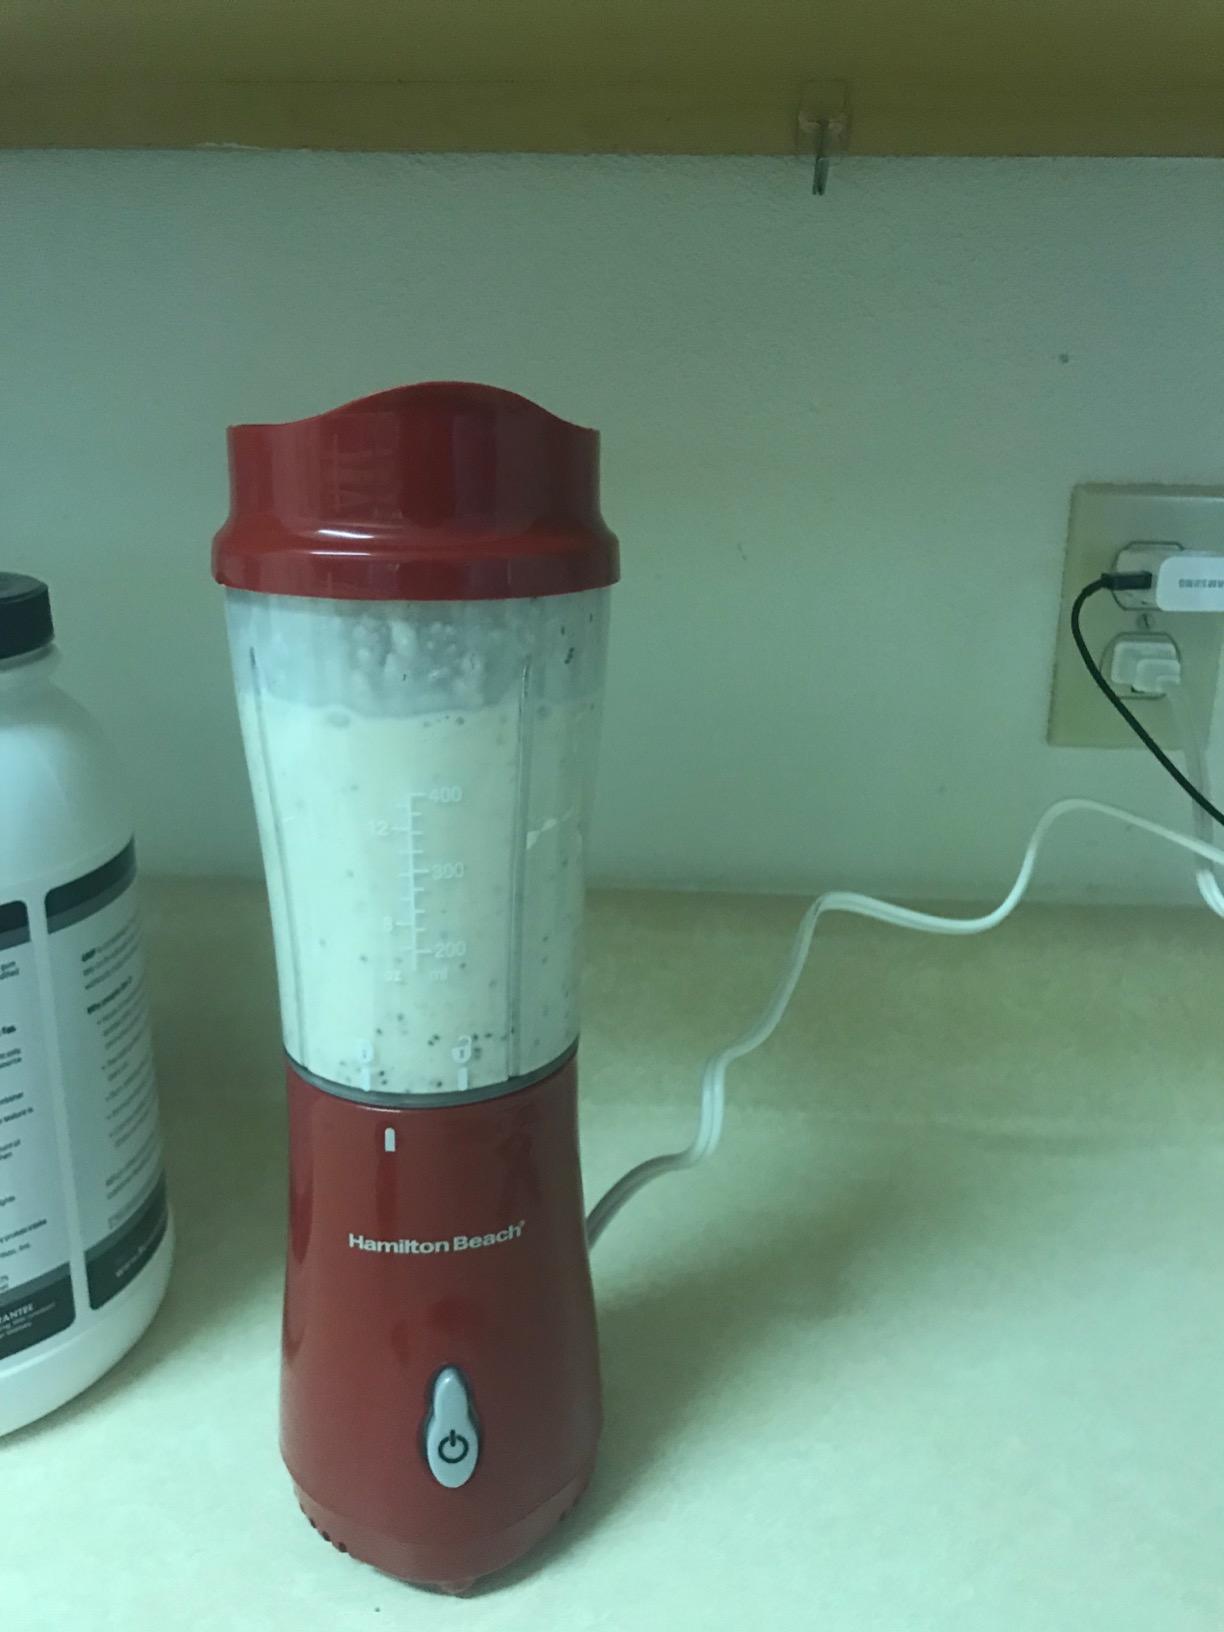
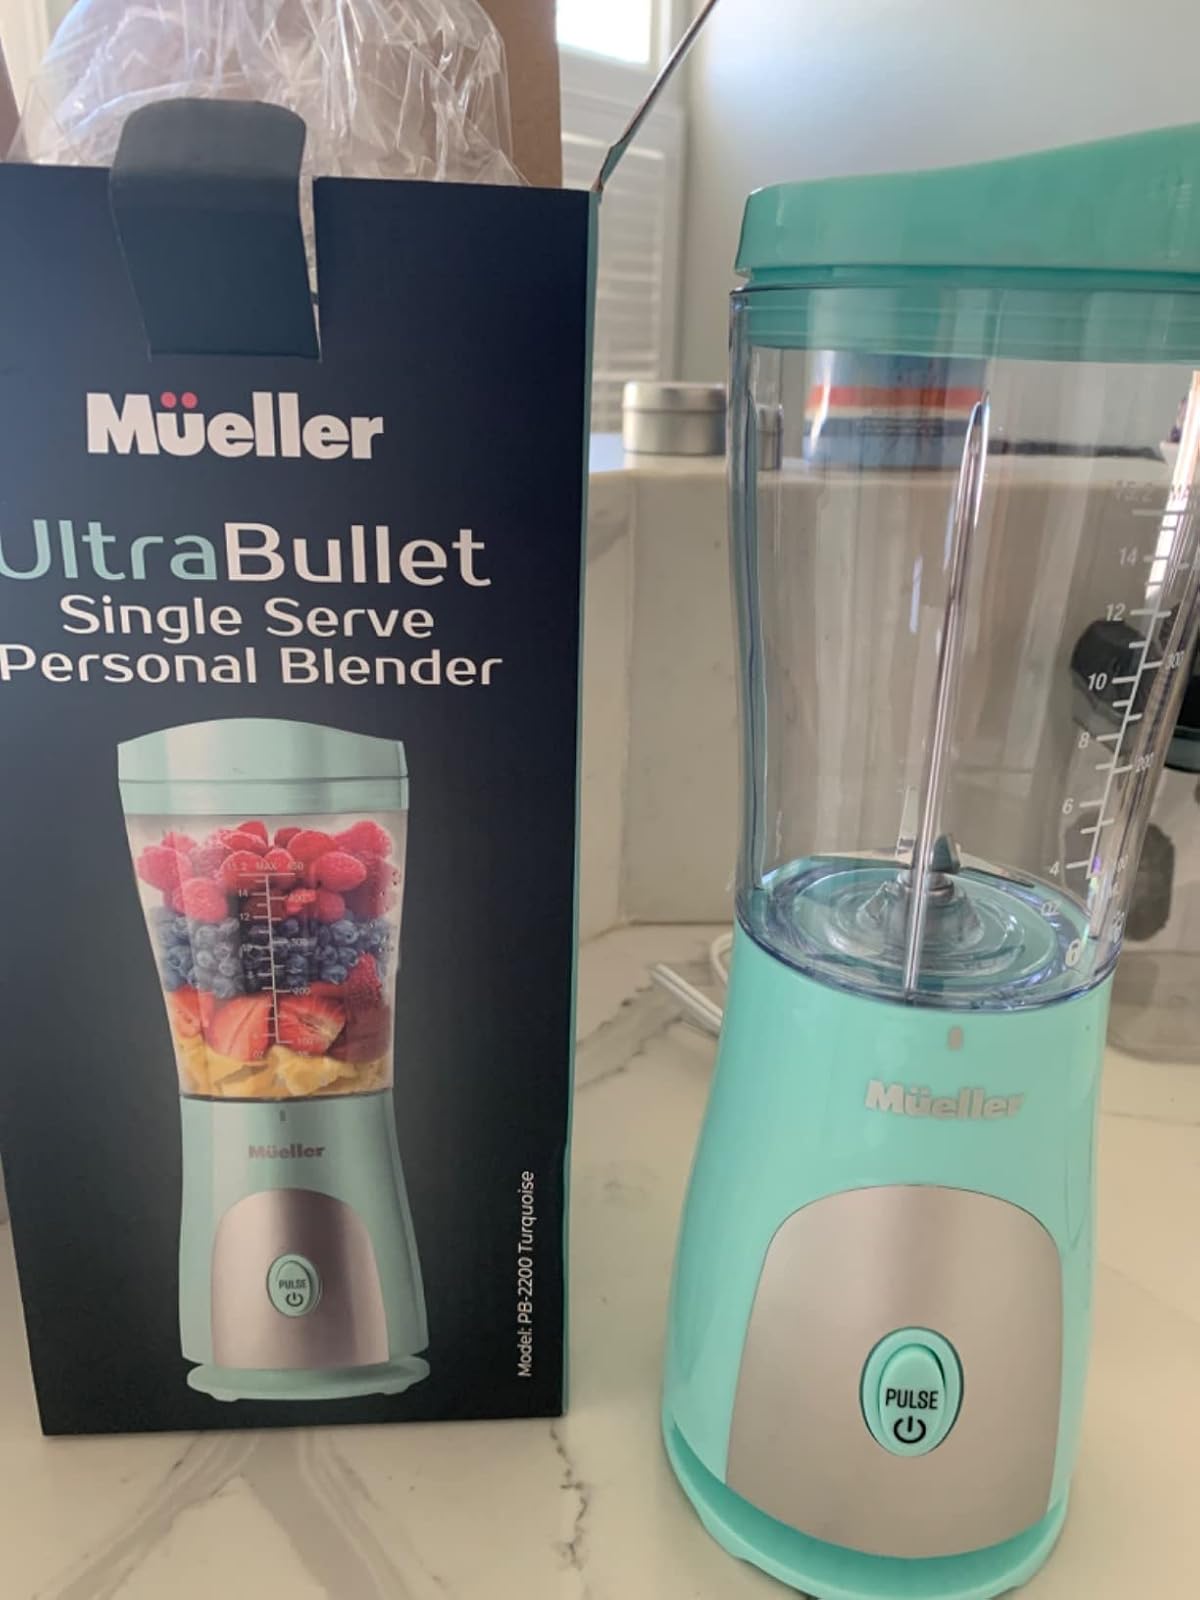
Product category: items_blender
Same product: no